Georgy Georgevich Totibadze

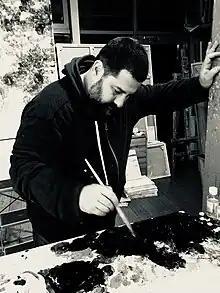
Georgy Totibadze in his artist workshop

Georgy Georgevich Totibadze (in , born on in Tbilisi), also known as Gogi Totibadze, is a Russian and Georgian painter and illustrator.